Hell in a Cell (2015)

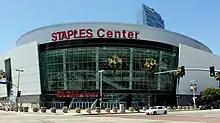
The event was held at the Staples Center in Los Angeles, California.

Hell in a Cell was a professional wrestling event produced annually in October by WWE since 2009. The concept of the event came from WWE's established Hell in a Cell match, in which competitors fought inside a 20-foot-high roofed cell structure surrounding the ring and ringside area. The main event match of the card was contested under the Hell in a Cell stipulation. The 2015 event was the seventh Hell in a Cell and was held on October 25 at Staples Center in Los Angeles, California. The event aired on pay-per-view (PPV) worldwide and was livestreamed on the WWE Network.